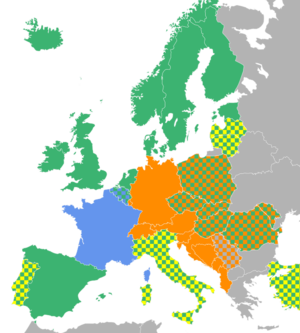
AZERTY est un arrangement spécifique des caractères de l’alphabet latin et de divers caractères typographiques sur les touches des machines à écrire et claviers d’ordinateur. Elle dérive, tout comme le QWERTZ germanique, de la disposition QWERTY anglaise et possède ses propres variantes nationales en France et en Belgique. Son nom provient des six premières lettres de la première rangée des touches alphabétiques.